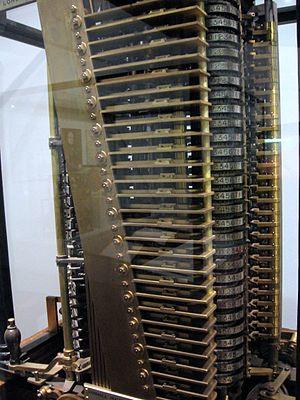
La machine analytique est une machine à calculer programmable imaginée en 1834 par le mathématicien anglais Charles Babbage. Il ne la réalisera jamais, mais il passera le reste de sa vie à la concevoir dans les moindres détails. Le plus jeune de ses fils, Henry Babbage, en construira l'unité centrale et l'imprimante de 1880 à 1910.